Formaldehyde releaser

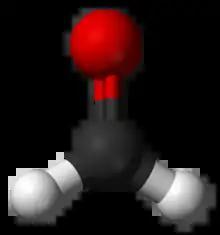
3D structure of Formaldehyde

A formaldehyde releaser, formaldehyde donor or formaldehyde-releasing preservative is a chemical compound that slowly releases formaldehyde. Formaldehyde-releasers are added to prevent microbial growth and extend shelf life. The intent of these compounds is that they release formaldehyde at levels that suppress microbial growth but sufficiently low to not threaten humans. The use of these chemicals in cosmetics has elicited controversy.